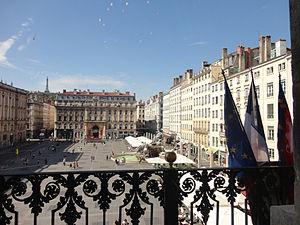
Place des Terreaux vue depuis de l'Hôtel de ville de Lyon (2014) This building is indexed in the Base Mérimée, a database of architectural heritage maintained by the French Ministry of Culture,